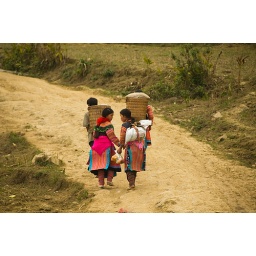
colorful Flower Hmong couples walking home from market in Cau So